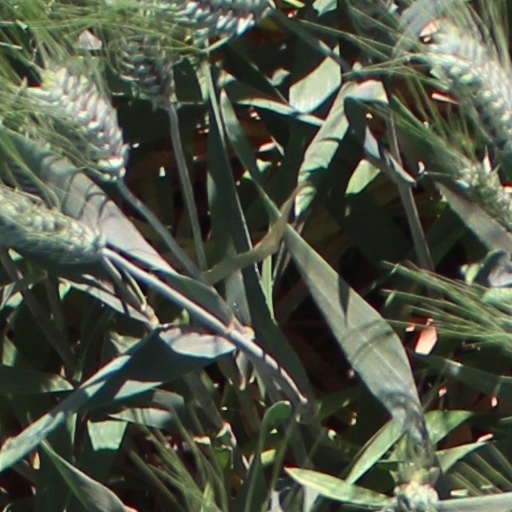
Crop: wheat